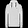
Label: Pullover